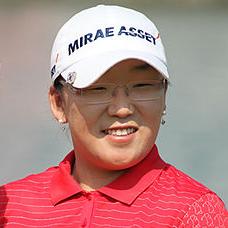
Age: 20